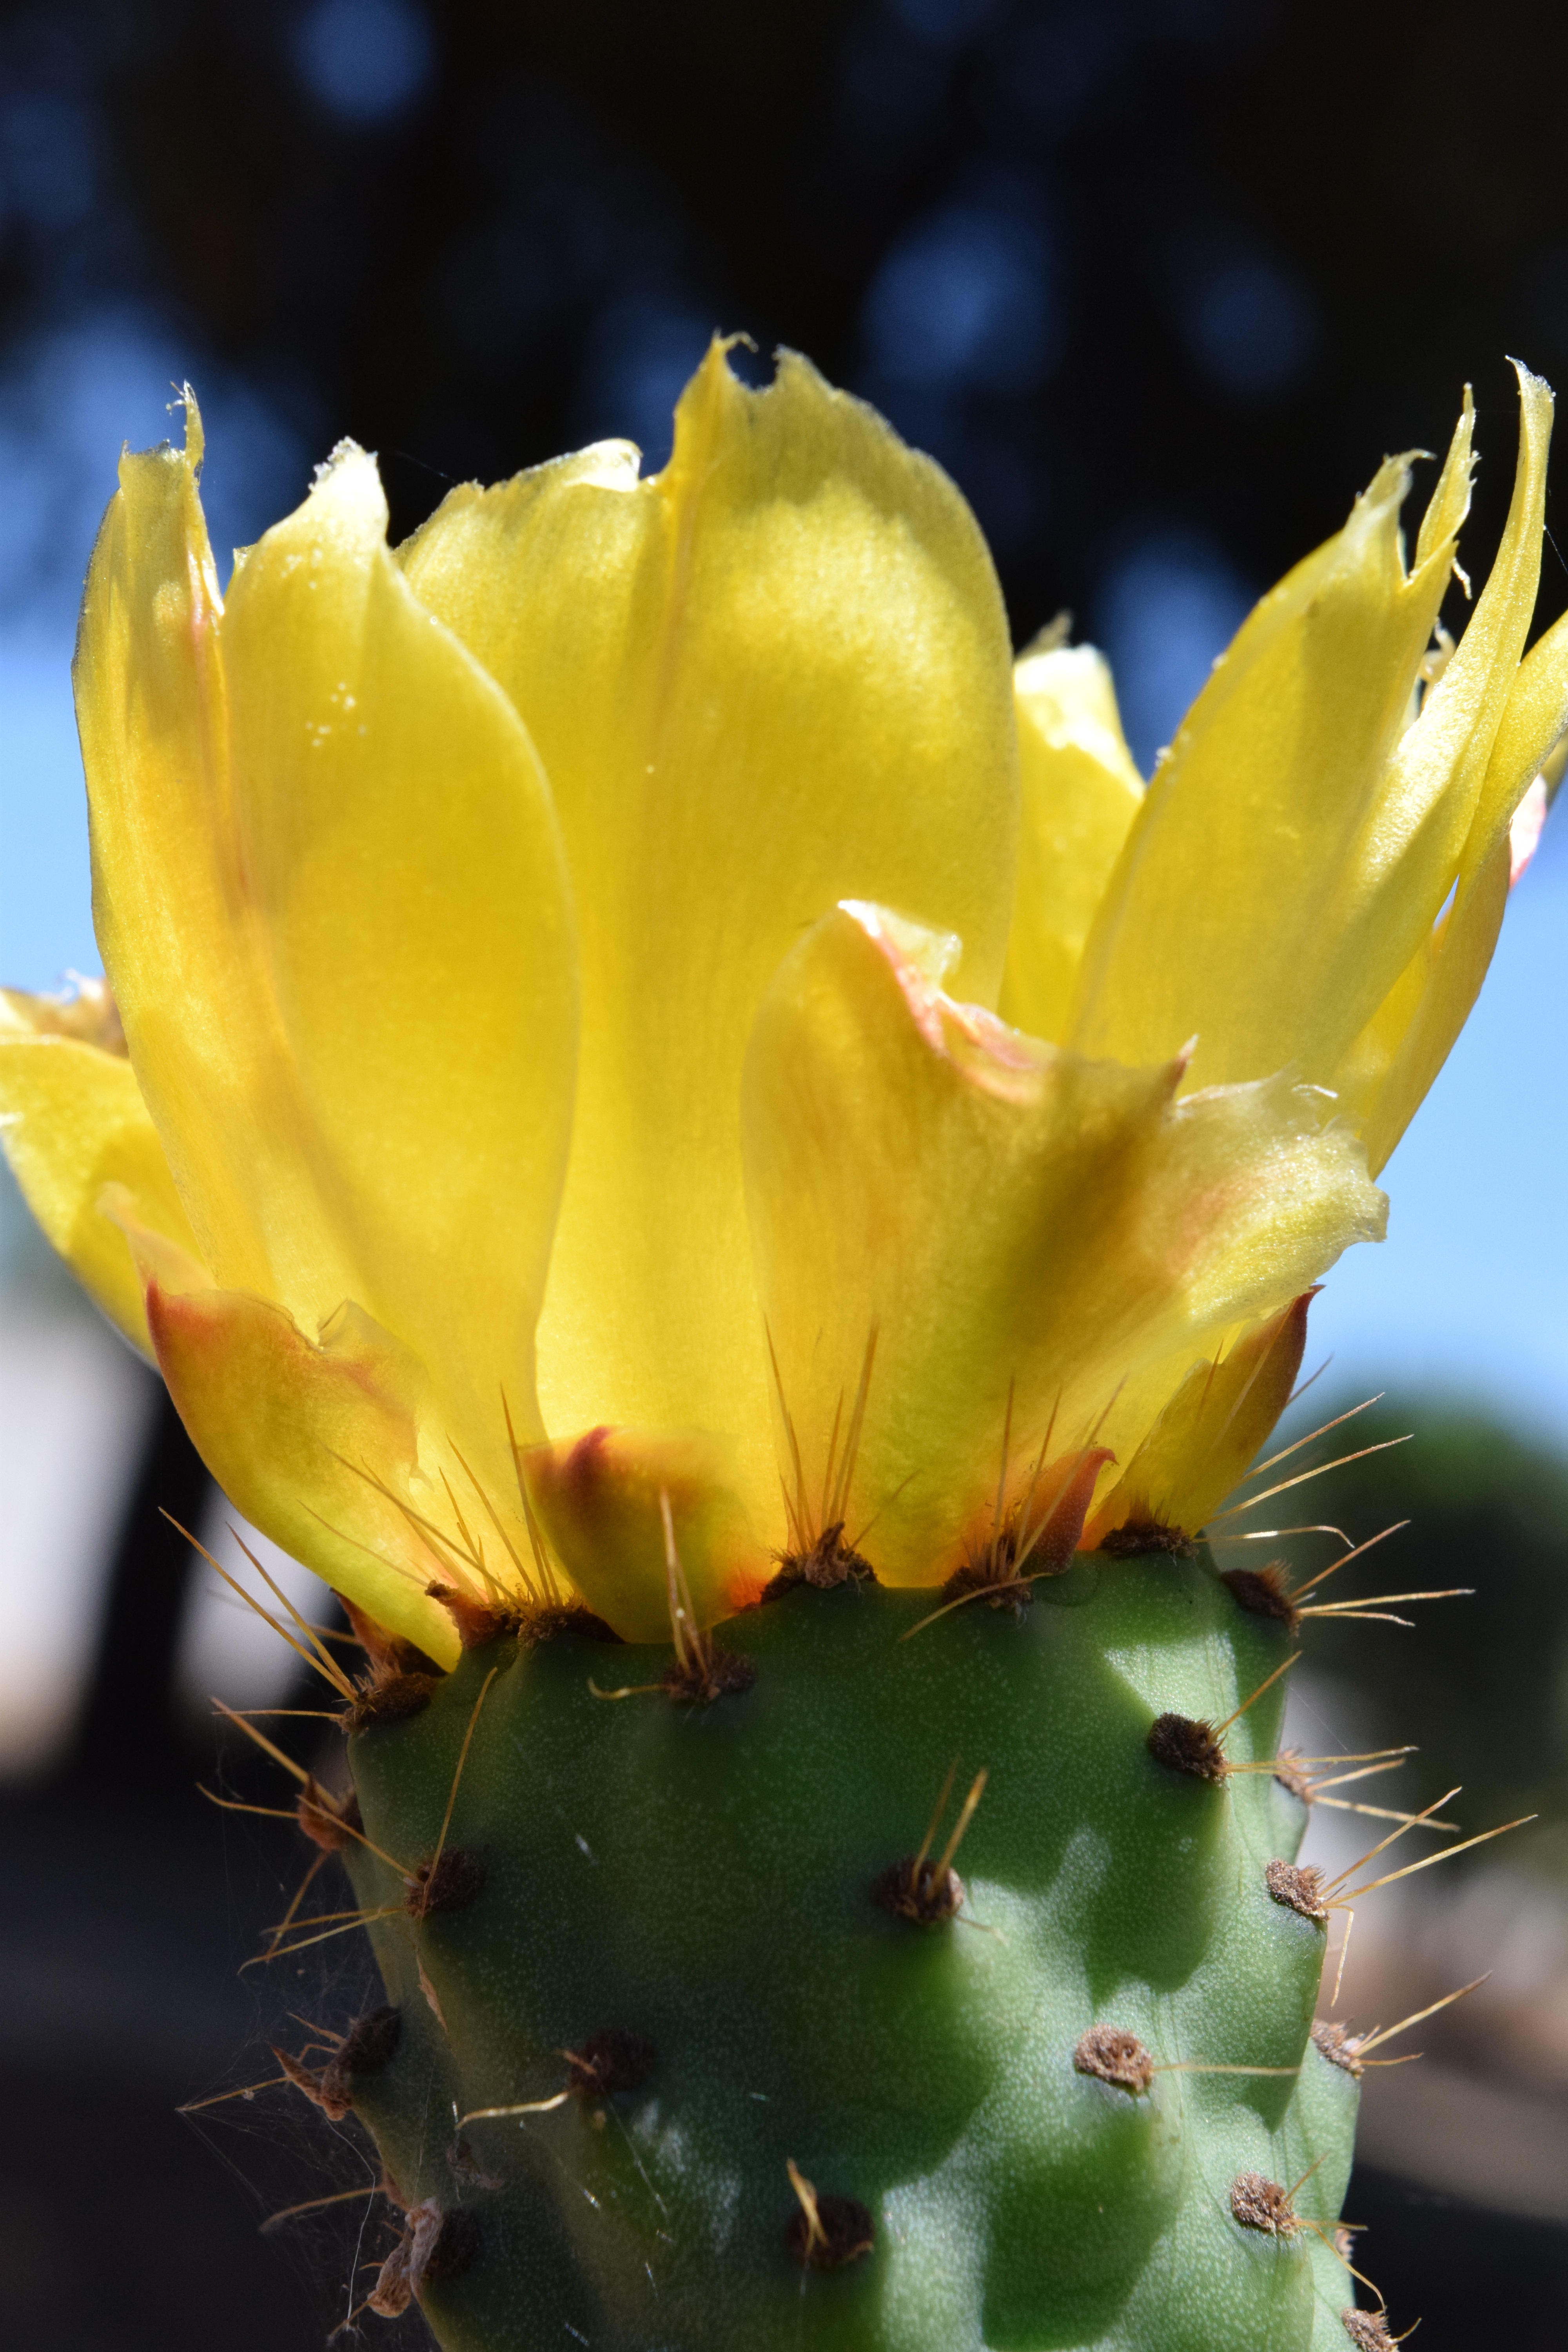
nature, blossom, cactus, plant, flower, petal, bloom, summer, mediterranean, produce, botany, yellow, flora, close up, spur, macro photography, flowering plant, prickly pear, cactus blossom, plant stem, land plant, thorns spines and prickles, hedgehog cactus, barbary fig, eastern prickly pear